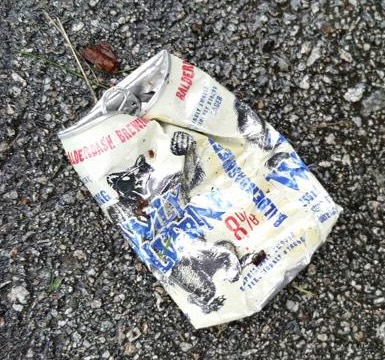
Waste category: metal